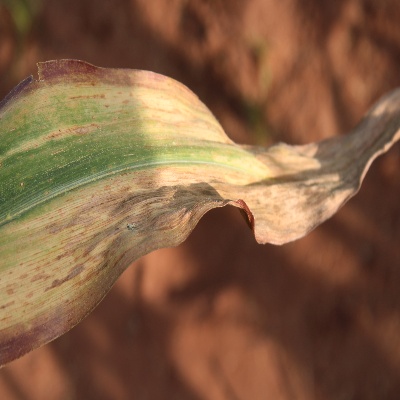
Crop: Maize
Condition: leaf blight